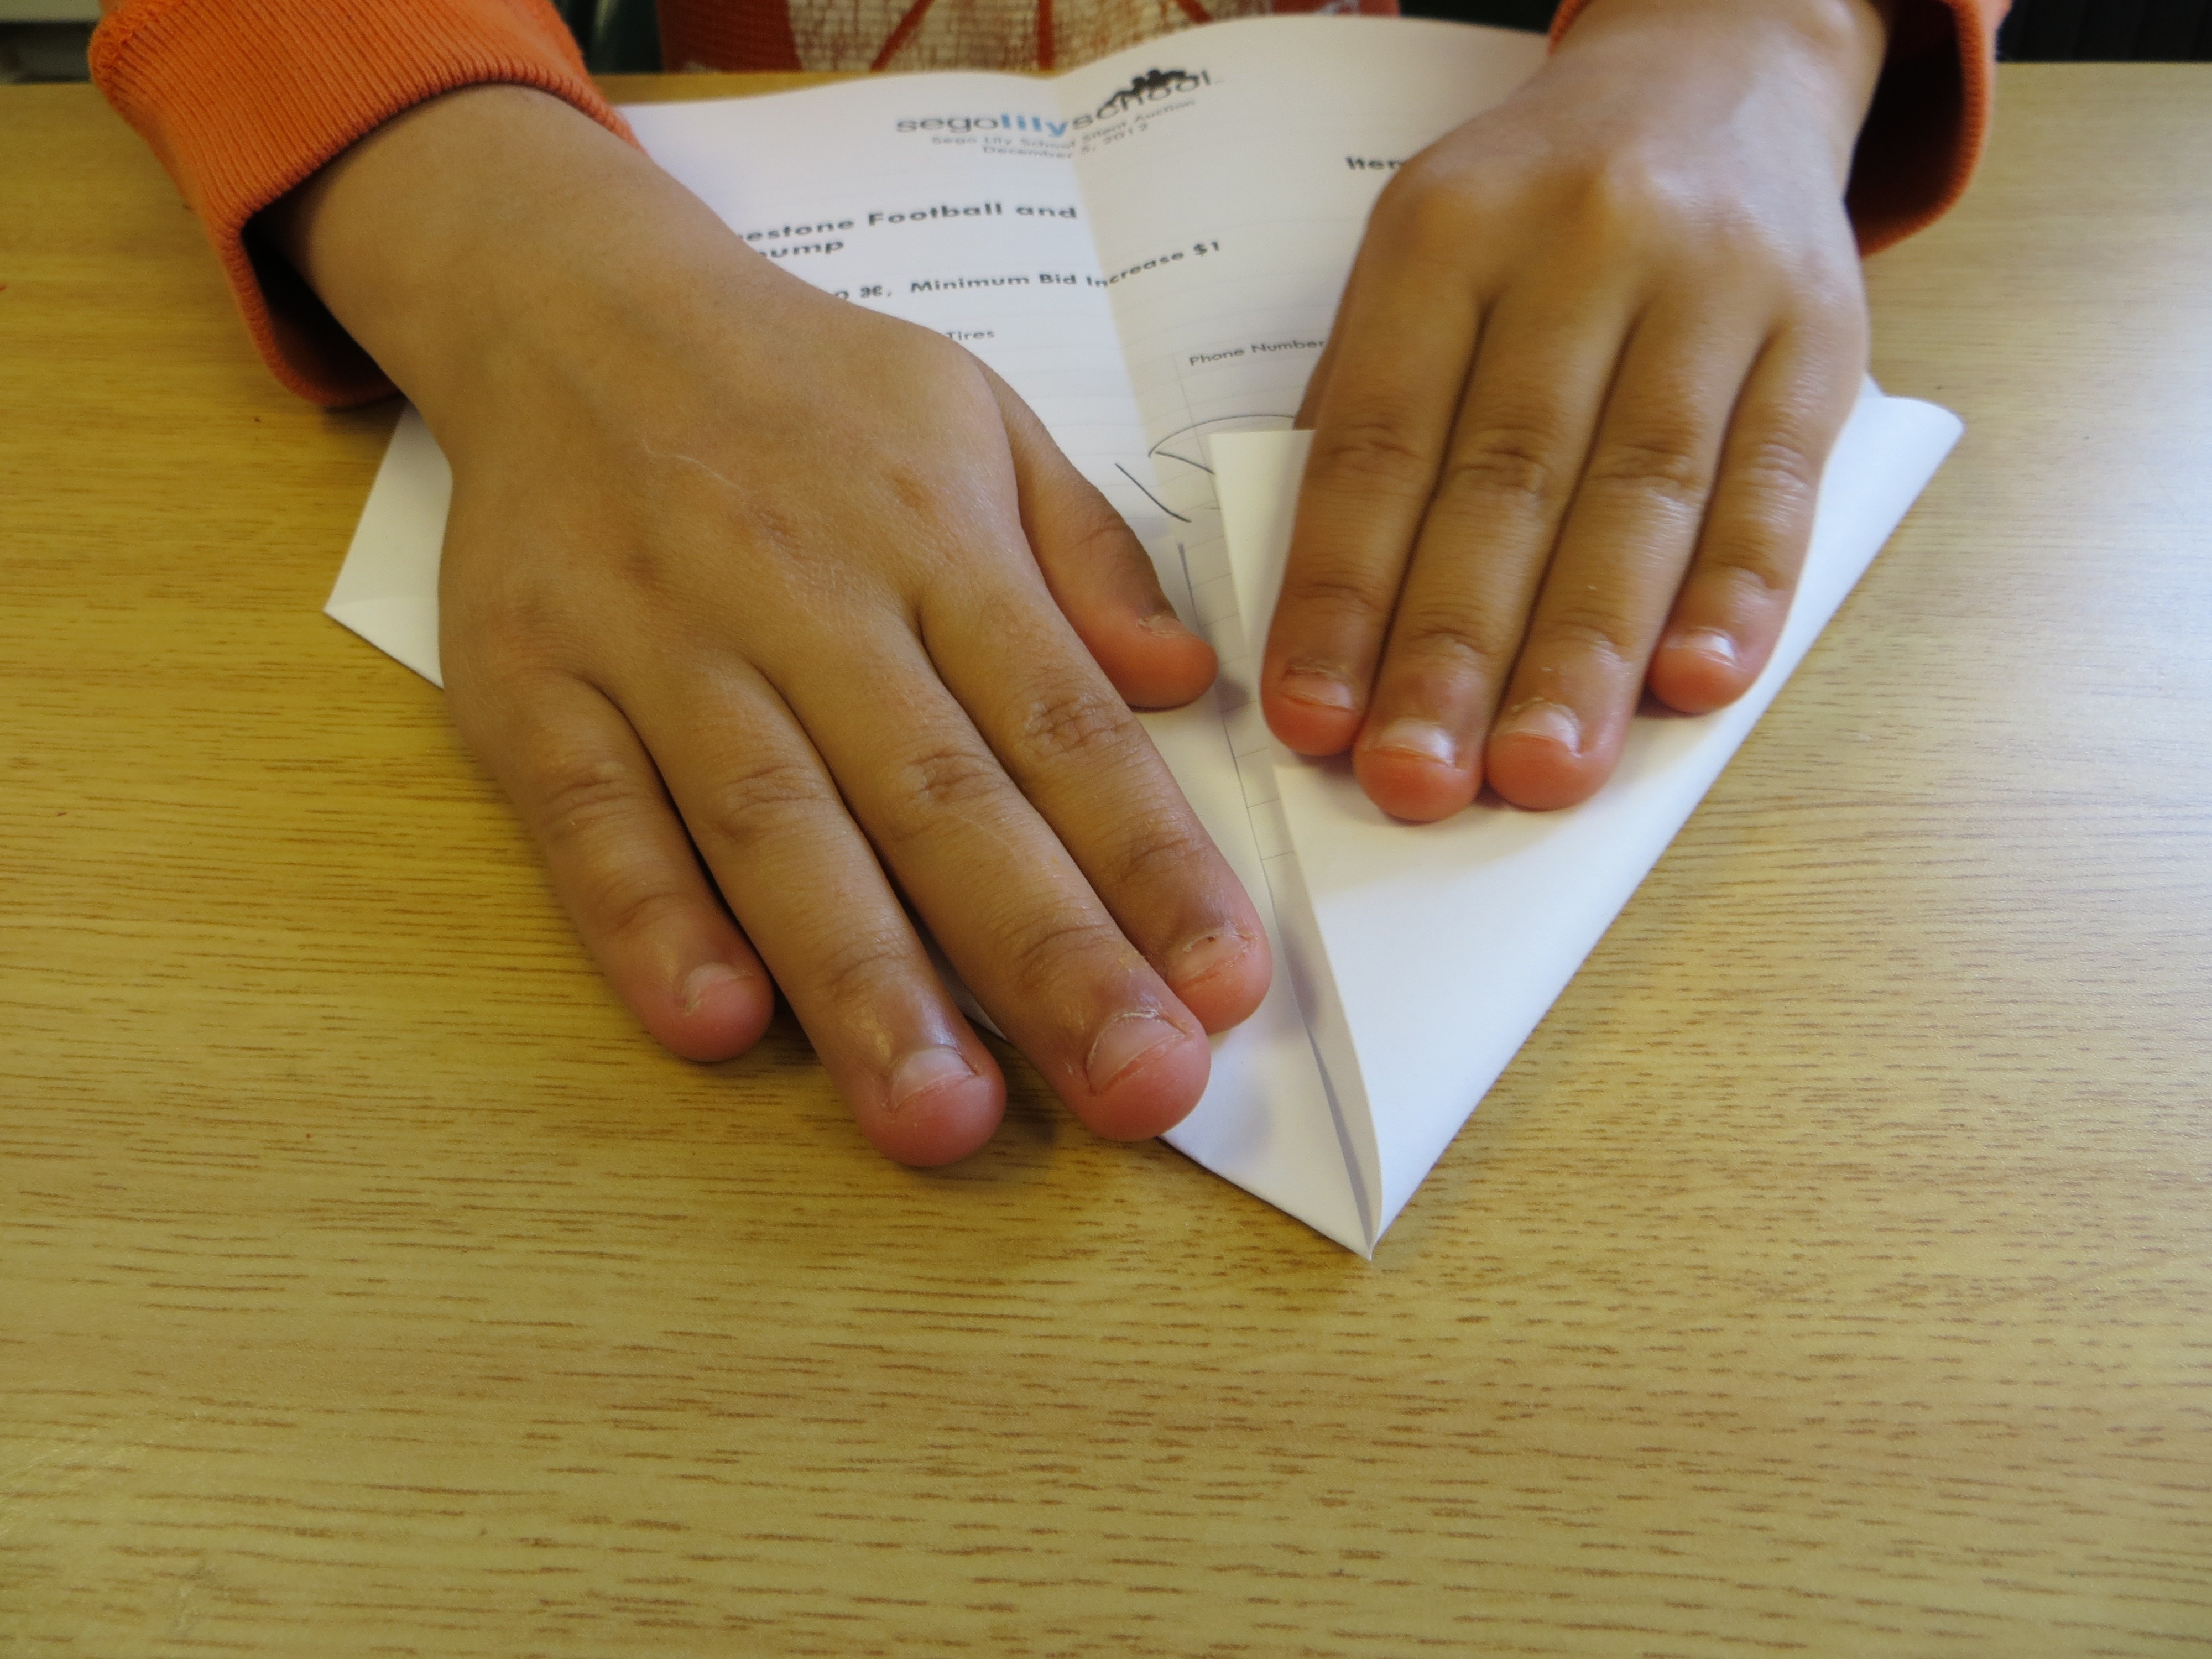
hand, table, kid, flying, airplane, leg, young, finger, child, playing, nail, making, surface, manicure, human body, art, papers, fun, crafts, hands, aeroplane, skin, flat, folded, folding, jets, crafty